Northeast Project (Chinese Academy of Social Sciences)

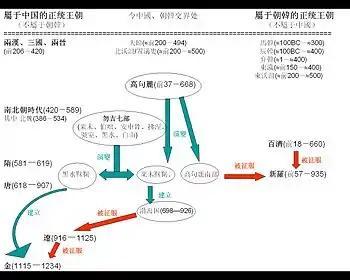
outline of research outputs

The Northeast Project, which is short for the Serial Research Project on the History and Current State of the Northeast Borderland, was a five-year research project on the history and current situation of the frontiers of Northeast China which lasted from 2002 to 2007. It was launched by the Chinese Academy of Social Science (CASS) and received financial support from both the Chinese government and the CASS.